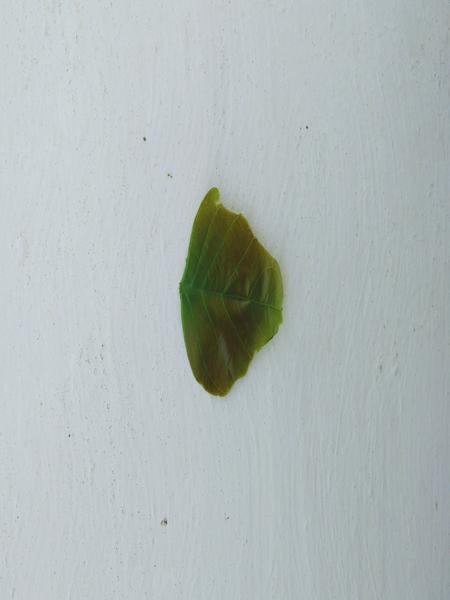
Plant: Honge